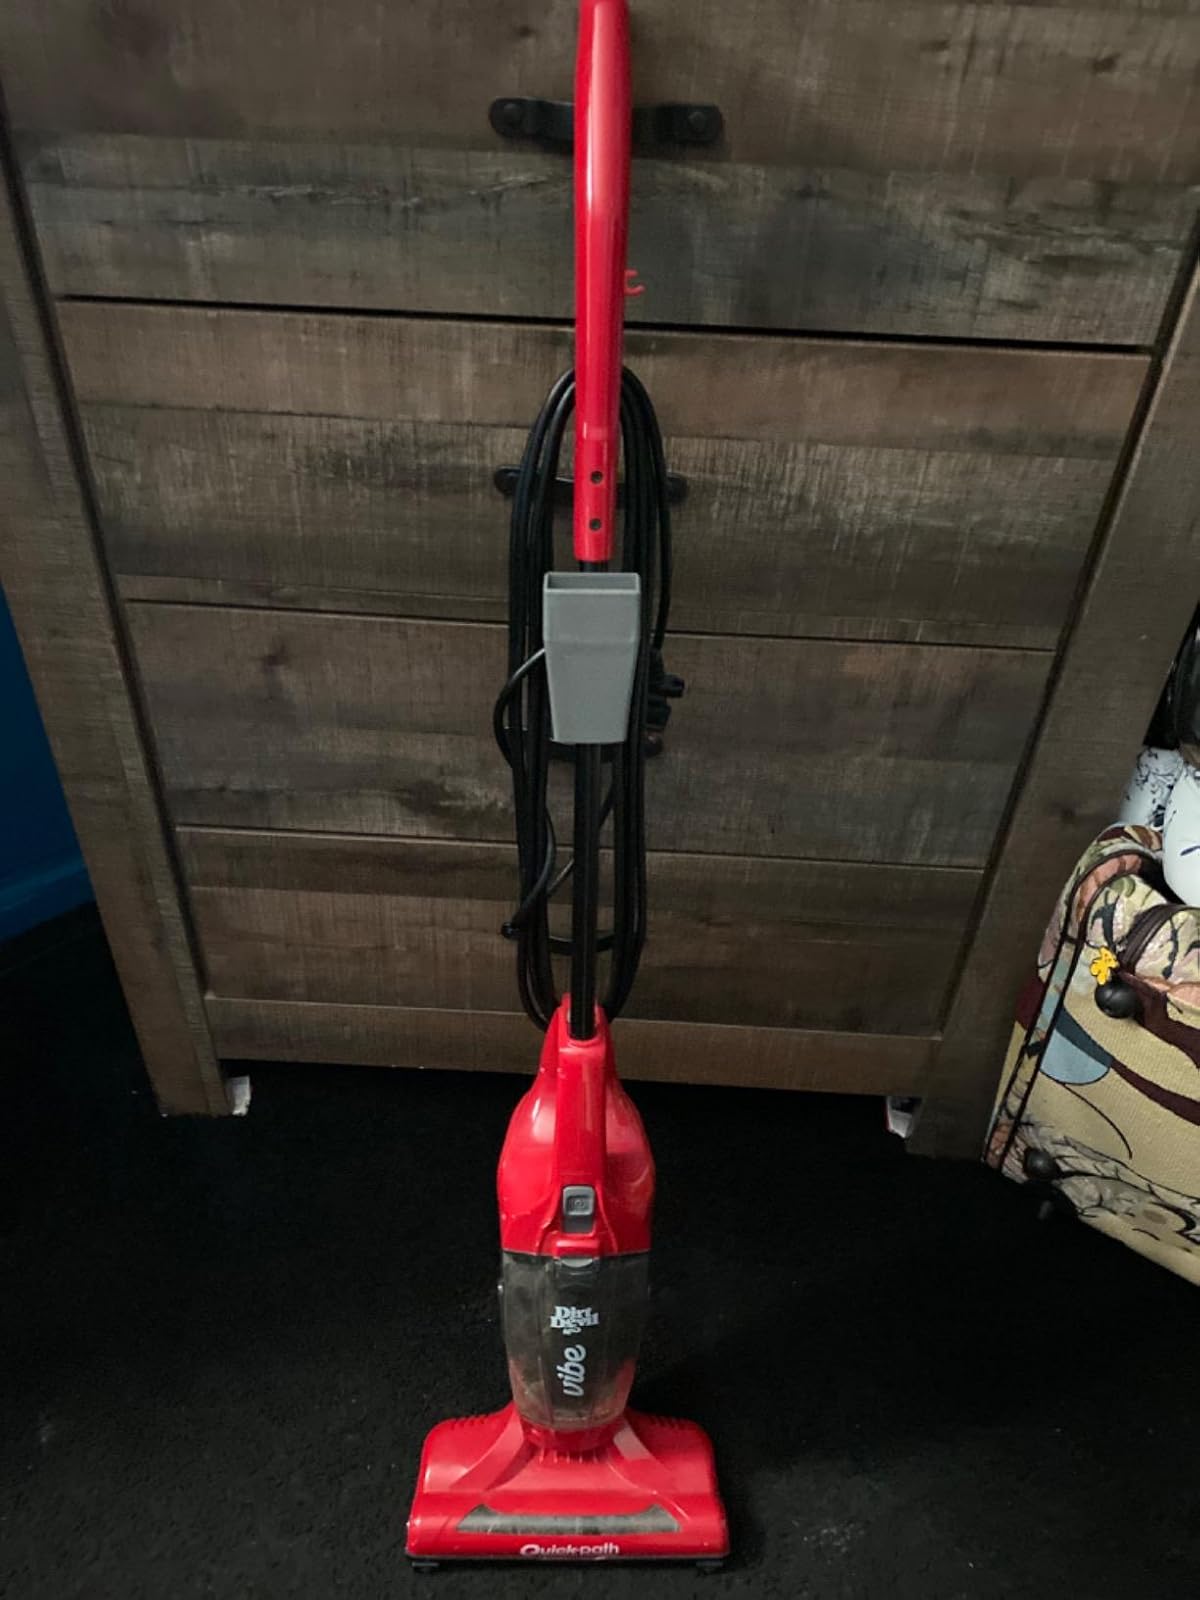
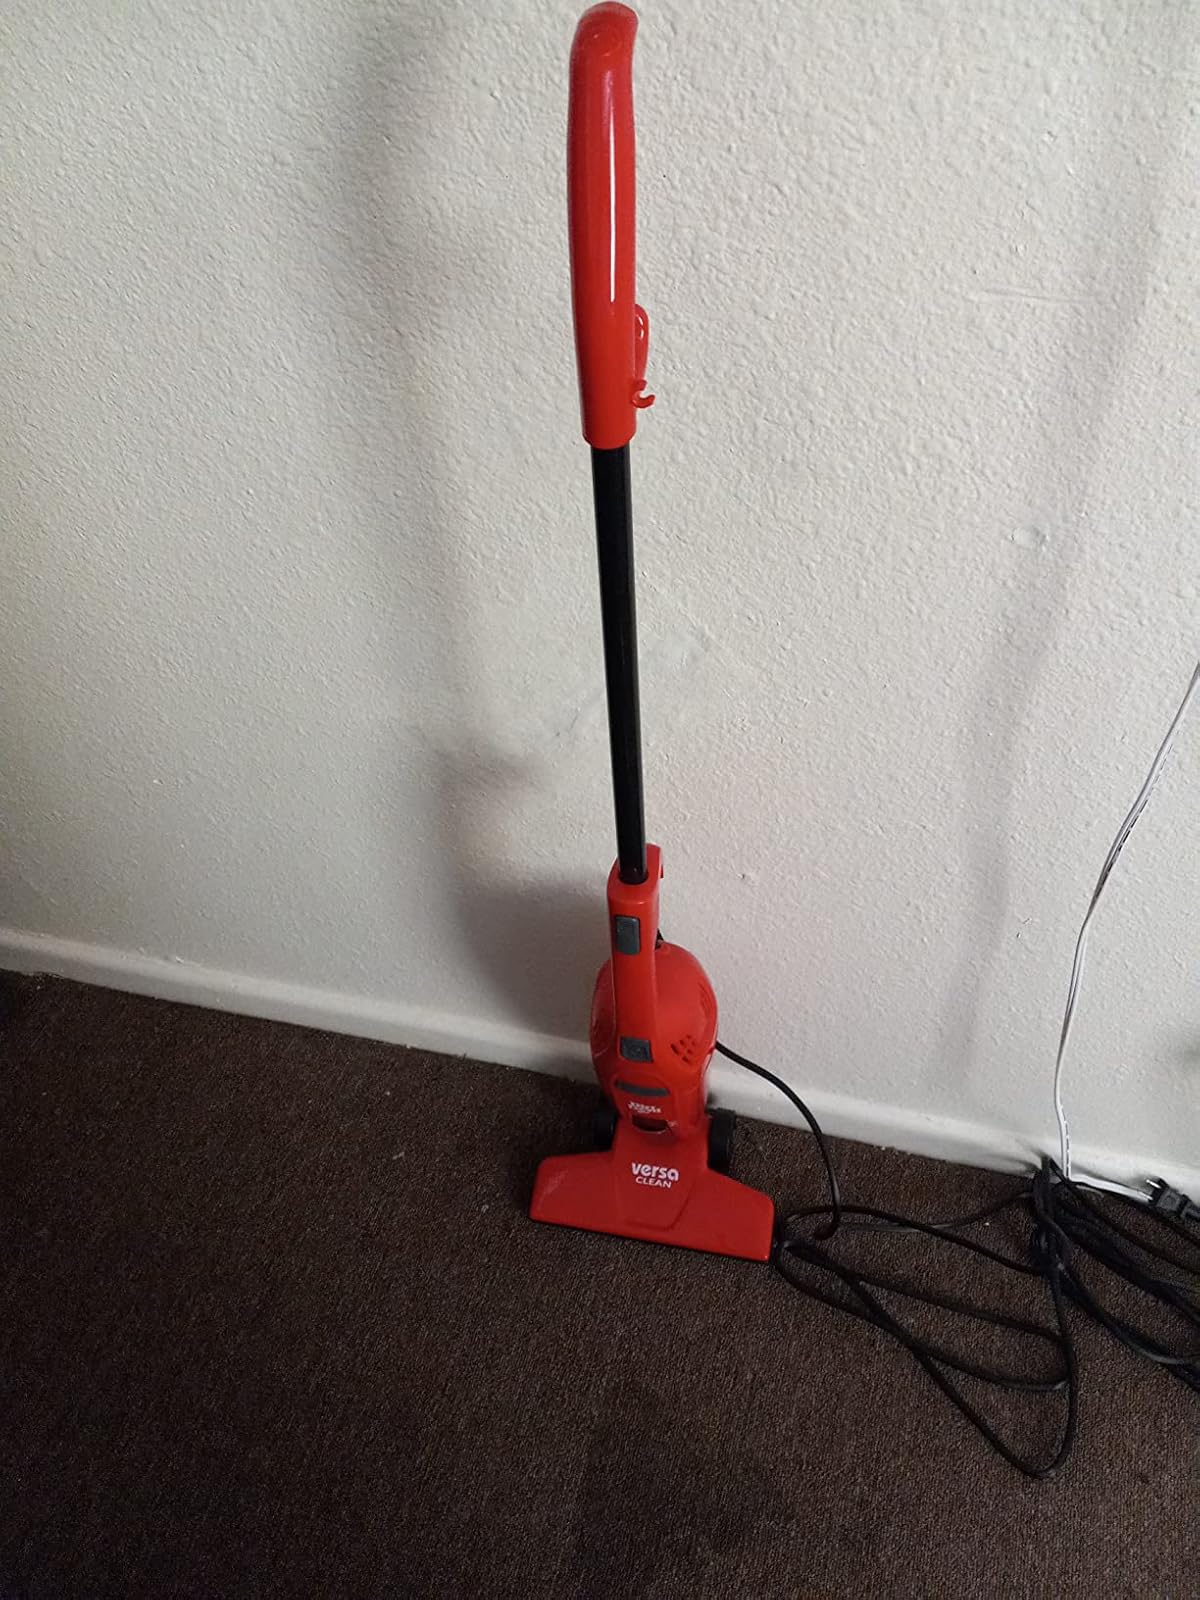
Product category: items_vacuum
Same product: no